Elisha Cuthbert

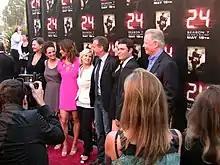
Cuthbert with cast of "24" at a screening for the "24" season 7 finale

Six months after moving to Hollywood, she was cast as Kim Bauer, daughter of federal agent Jack Bauer, in the television series "24". She appeared in the show's first three seasons, but not in its fourth; she guest-starred in two episodes in the fifth season. She also reprised her role as Kim Bauer in "" and again guest-starred in five episodes of the seventh season and in two episodes of the eighth season.